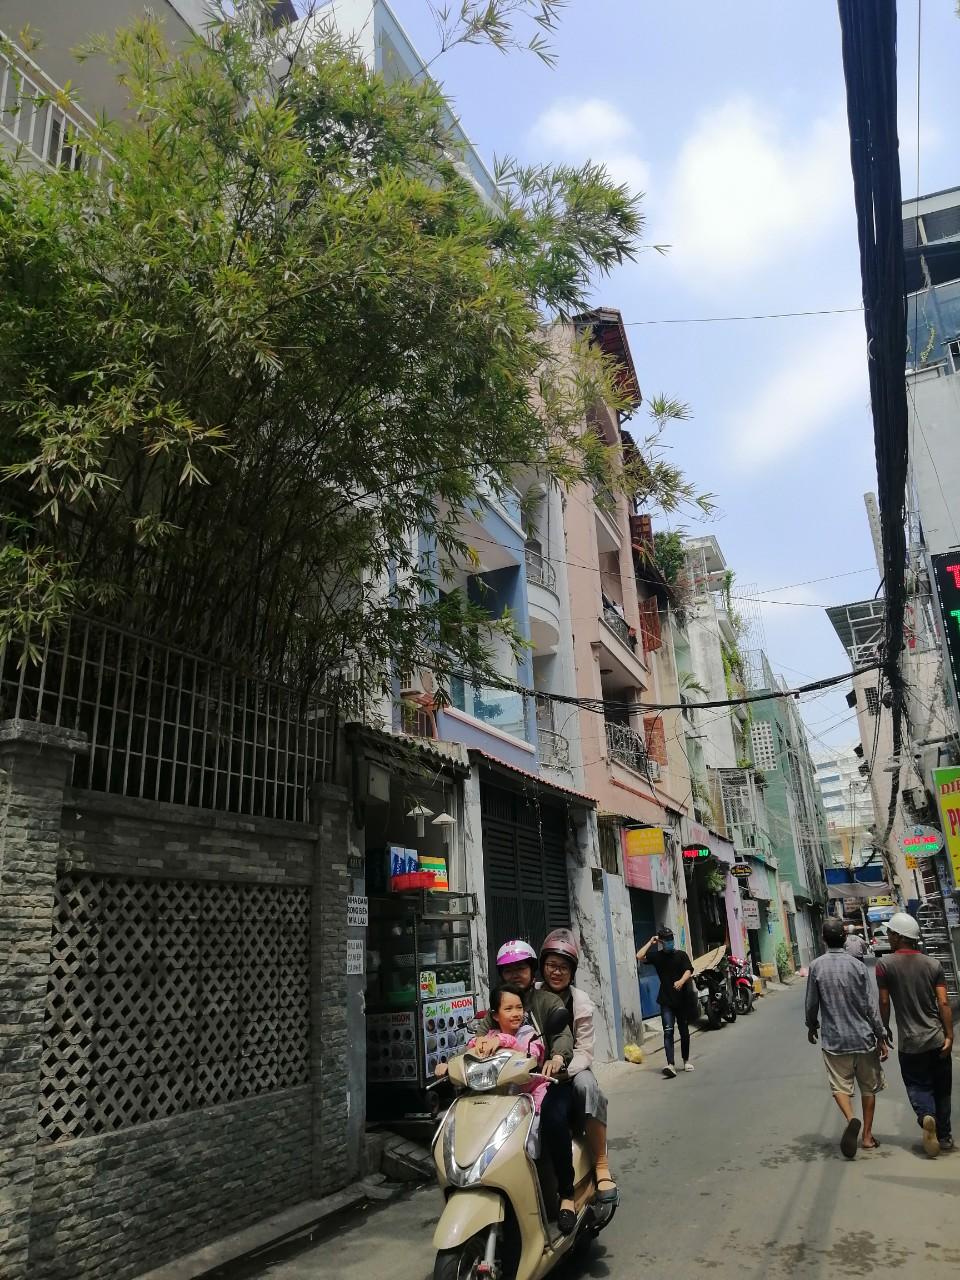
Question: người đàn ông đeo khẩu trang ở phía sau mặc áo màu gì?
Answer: người đàn ông đeo khẩu trang ở phía sau mặc áo màu đen